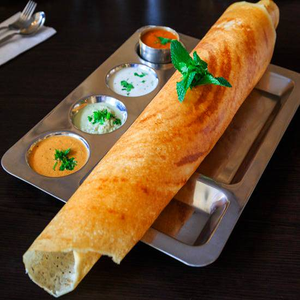
Dish: dosa